Lamborghini Murciélago

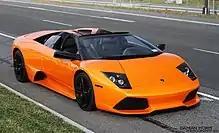
Murciélago LP 640 roadster

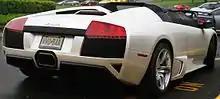
Murciélago LP 640 roadster (rear view)

At the 2006 Los Angeles Auto Show, Lamborghini announced that the roadster version of the Murciélago would also be updated to LP 640 specifications. One of the most rare of all the LP640 Roadster derivatives in the LP640 in right-hand-drive guise with a manual transmission. A rumoured five of these are said to exist worldwide.